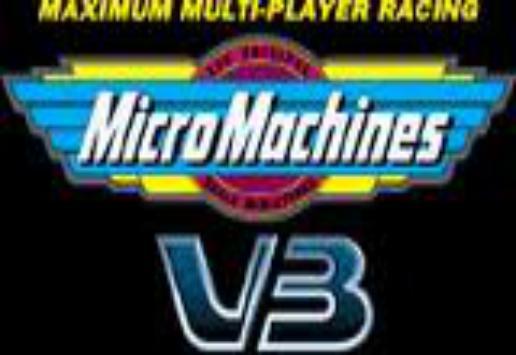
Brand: micro machines
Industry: Leisure